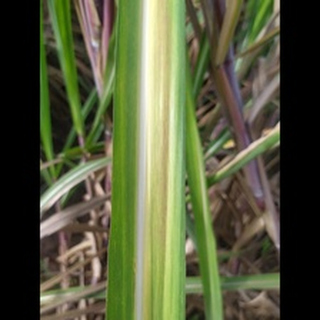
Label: sugarcane_yellow_leaf_disease